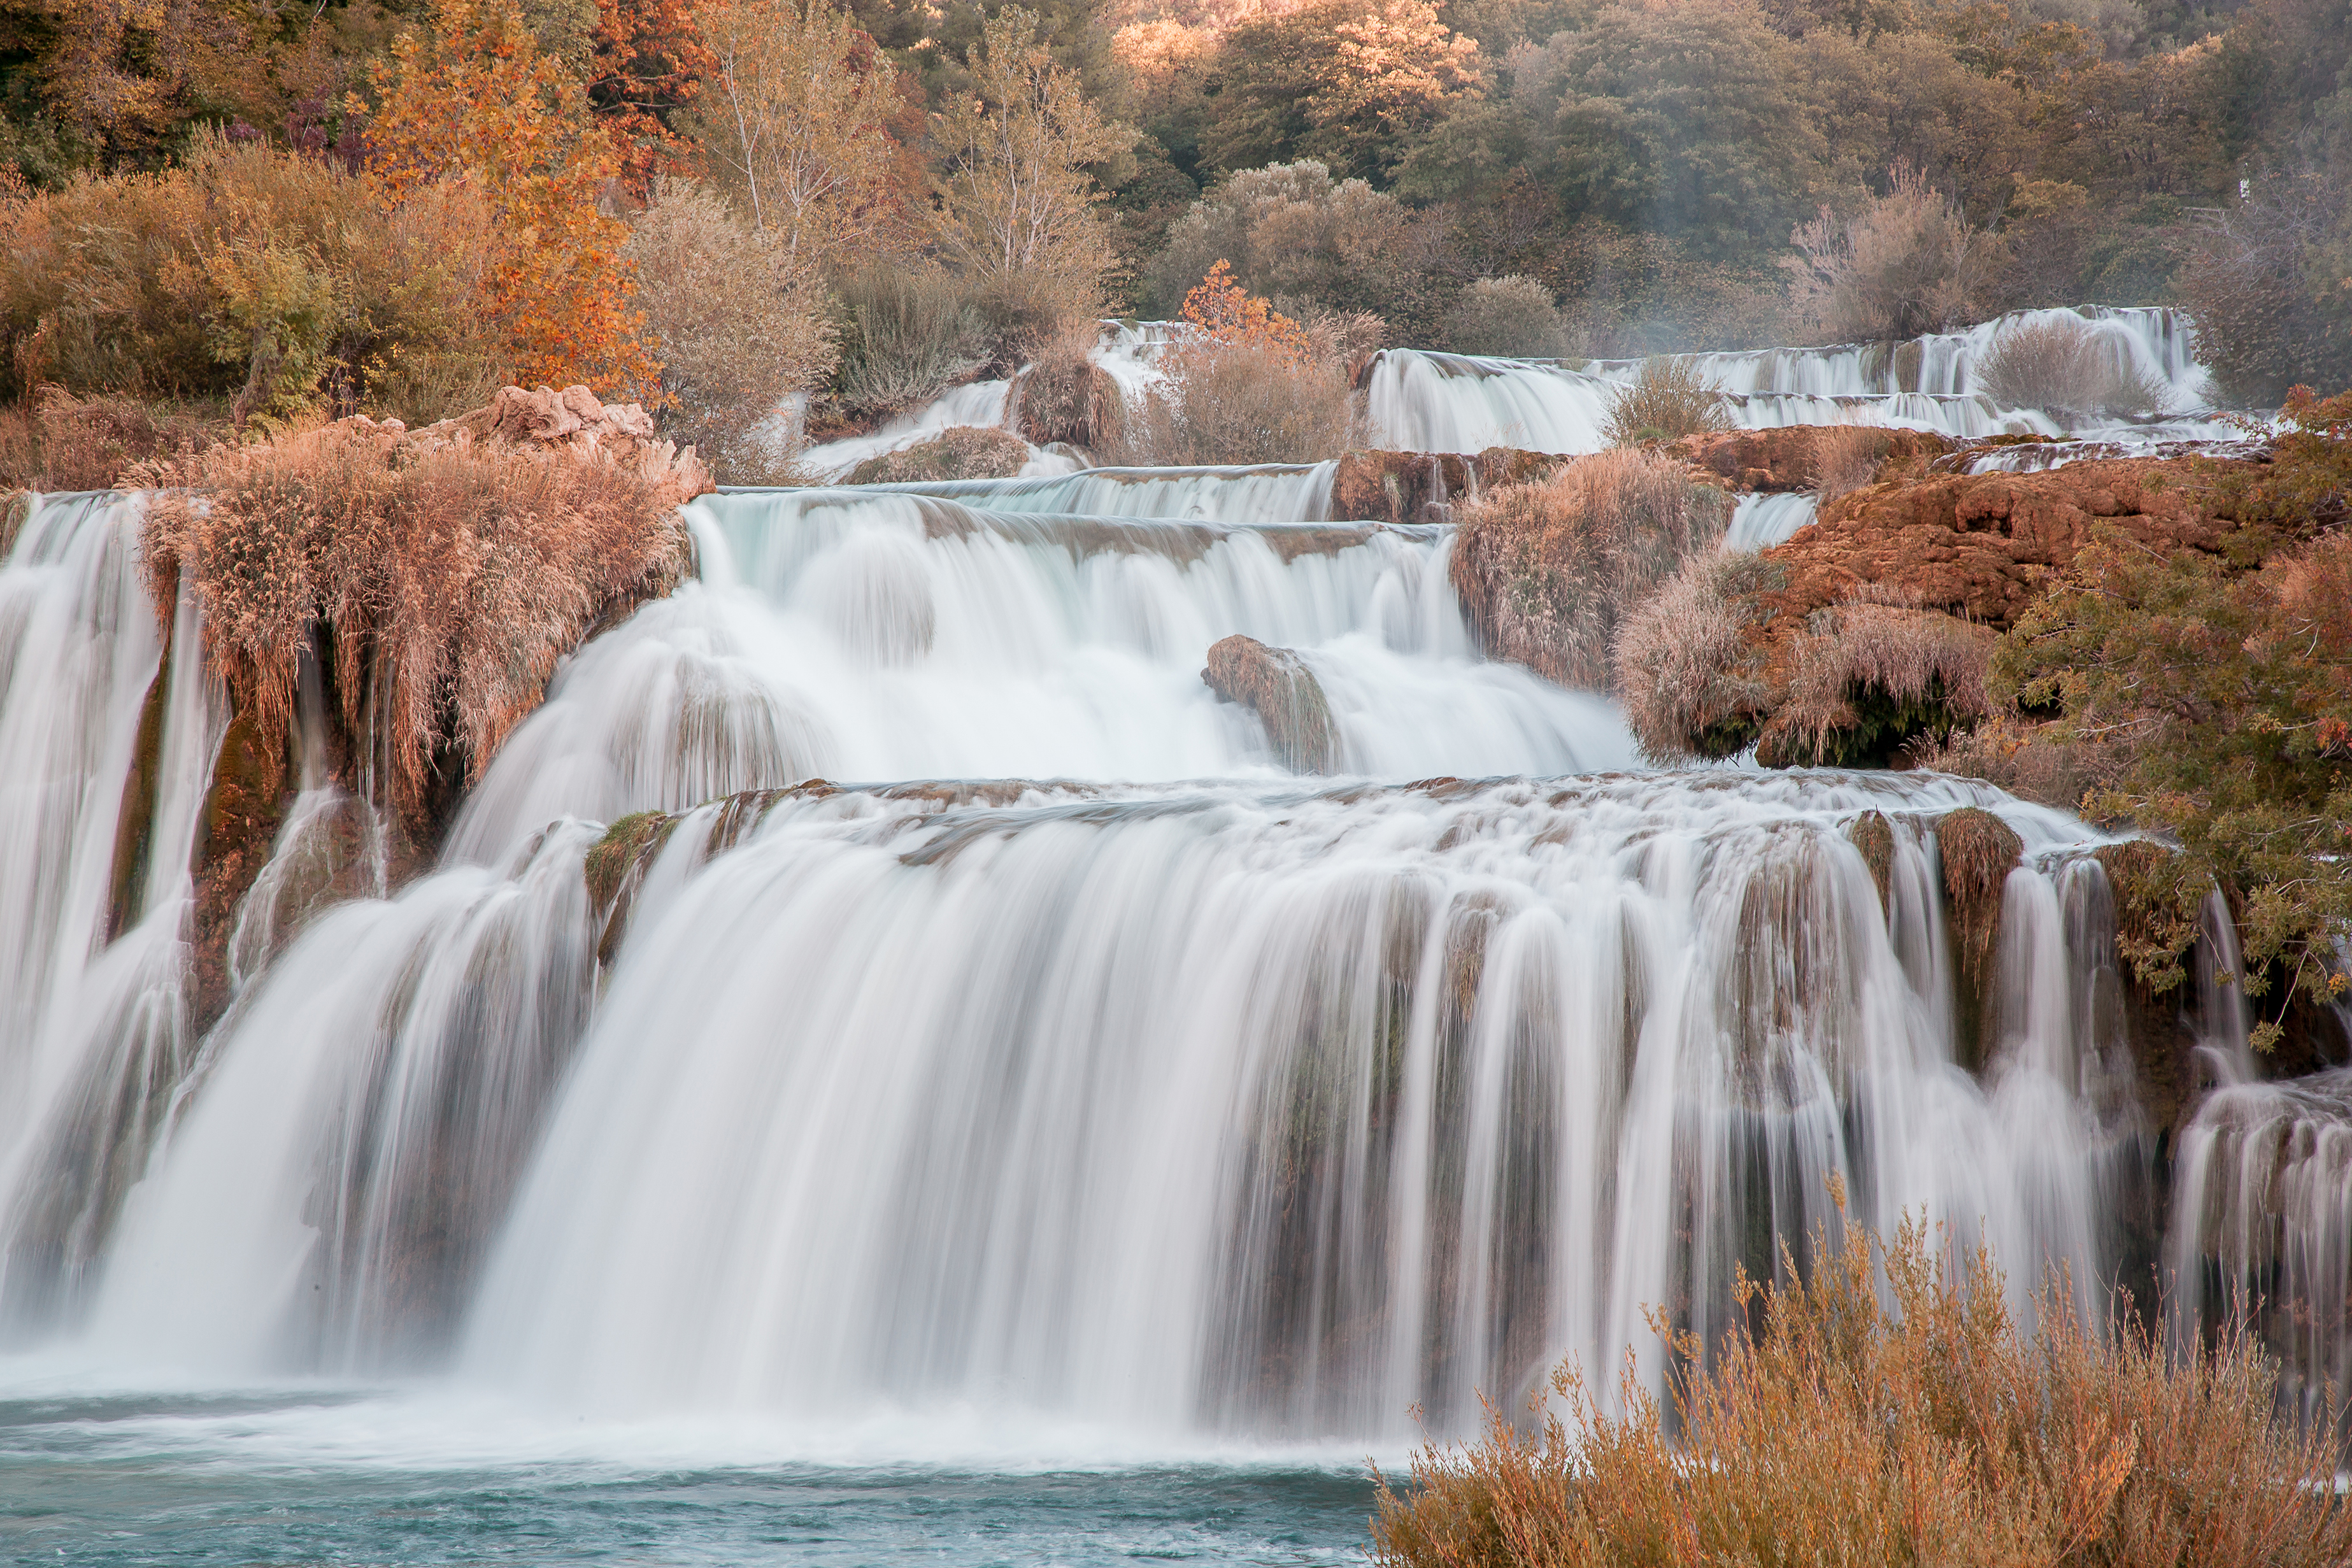
waterfall, body of water, water resources, natural landscape, nature, water, watercourse, state park, nature reserve, water feature, river, chute, stream, national park, rapid, landscape, wildlife, wasserfall, rock